Ahmednagar invasion of Bidar

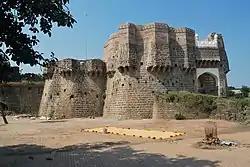
AusaFort

After his victory at Ausa Burhan Nizam Shah I advanced towards Udgir capturing the fort. Encouraged by this success, he pressed on to Kandhar a strategic stronghold. The defenders mounted a determined effort to resist the siege, but Burhan's forces defeated them in battle. With no further opposition, the fort of Kandhar fell into Burhan Nizam Shah I’s hands.